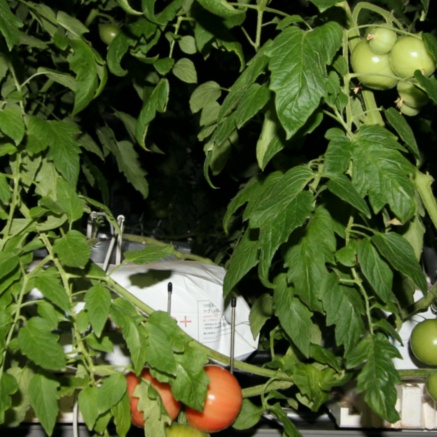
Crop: tomato